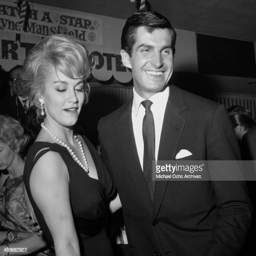
actor and guest attend a party